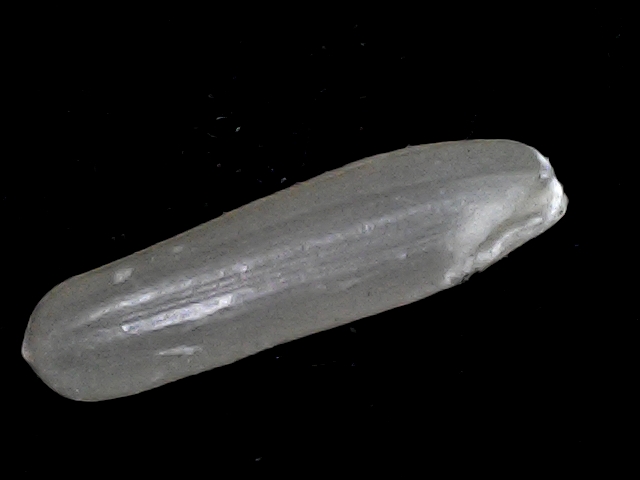
Rice variety: BD57